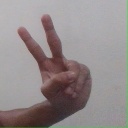
अक्षर: ऐ